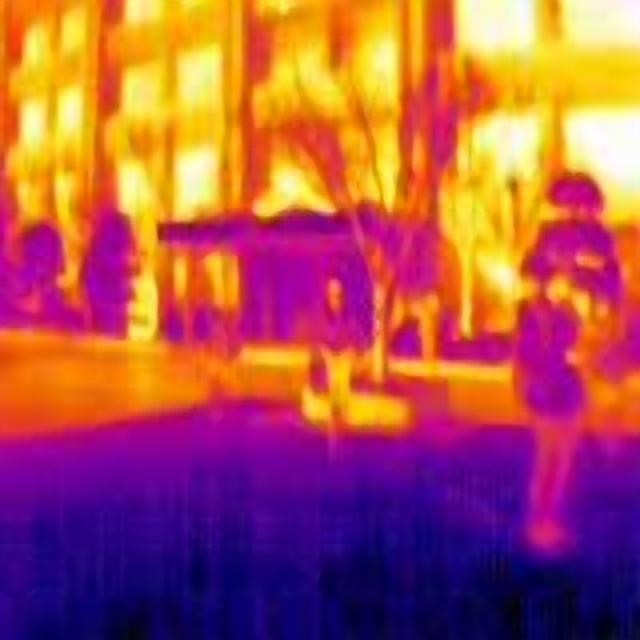
Detected objects:
label: person
label: person